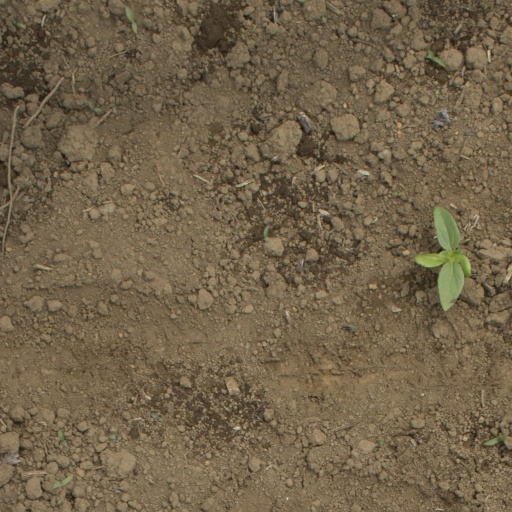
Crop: Jerusalem artichoke